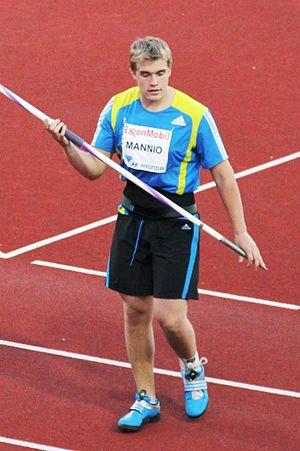
Ari Mannio est un athlète finlandais, spécialiste du lancer du javelot.